Leopard Do Not Bite

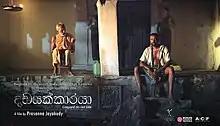
Poster

Leopard Do Not Bite (Sinhalese: Sansare Dadayakkaraya (සංසාරේ දඩයක්කාරයා)) is a 2015 Sri Lankan drama film directed by Prasanna Jayakody and co-produced by Rashitha Jinasena, Kapila de Silva and Wasantha Bandara. The film starring Sanjeewa Upendra, Hemasiri Liyanage, and Christina Britto. It depicts a conflict between a monk and a hunter, giving a ground to a philosophical exploration of death's place in life. The story was inspired by Simon Navagattegama's novel "Dadayakkaraya’s story". It was screened at 20th Busan International Film Festival 2015.